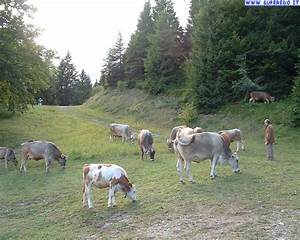
Label: mucca